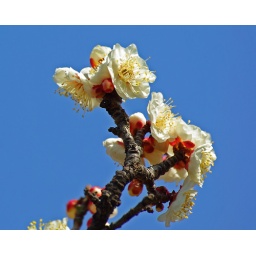
Plum flowers in the sky